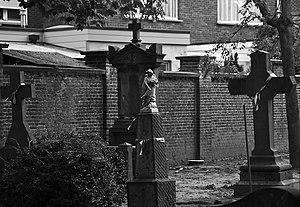
Cette page regroupe l'ensemble des monuments classés de la ville belge de Mol.